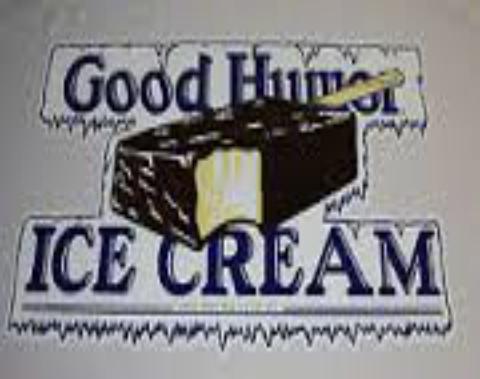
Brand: Good Humor
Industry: Food